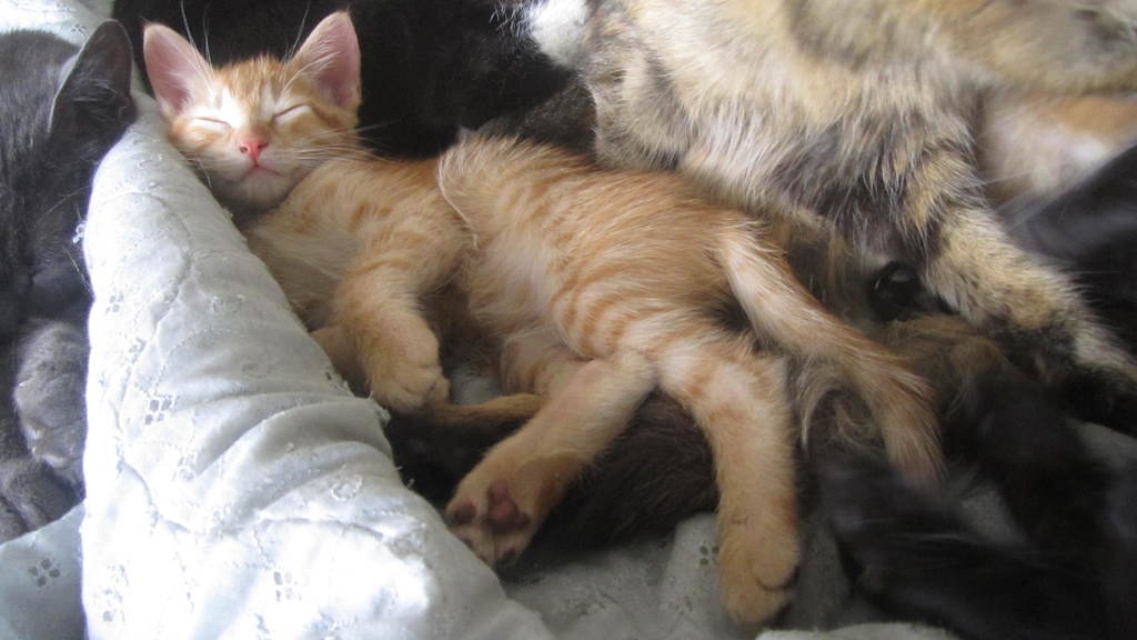
Question: Considering the relative positions of orange tabby kitten at center and fluffy gray cat at left in the image provided, where is orange tabby kitten at center located with respect to fluffy gray cat at left? (A) below (B) above
Answer: B